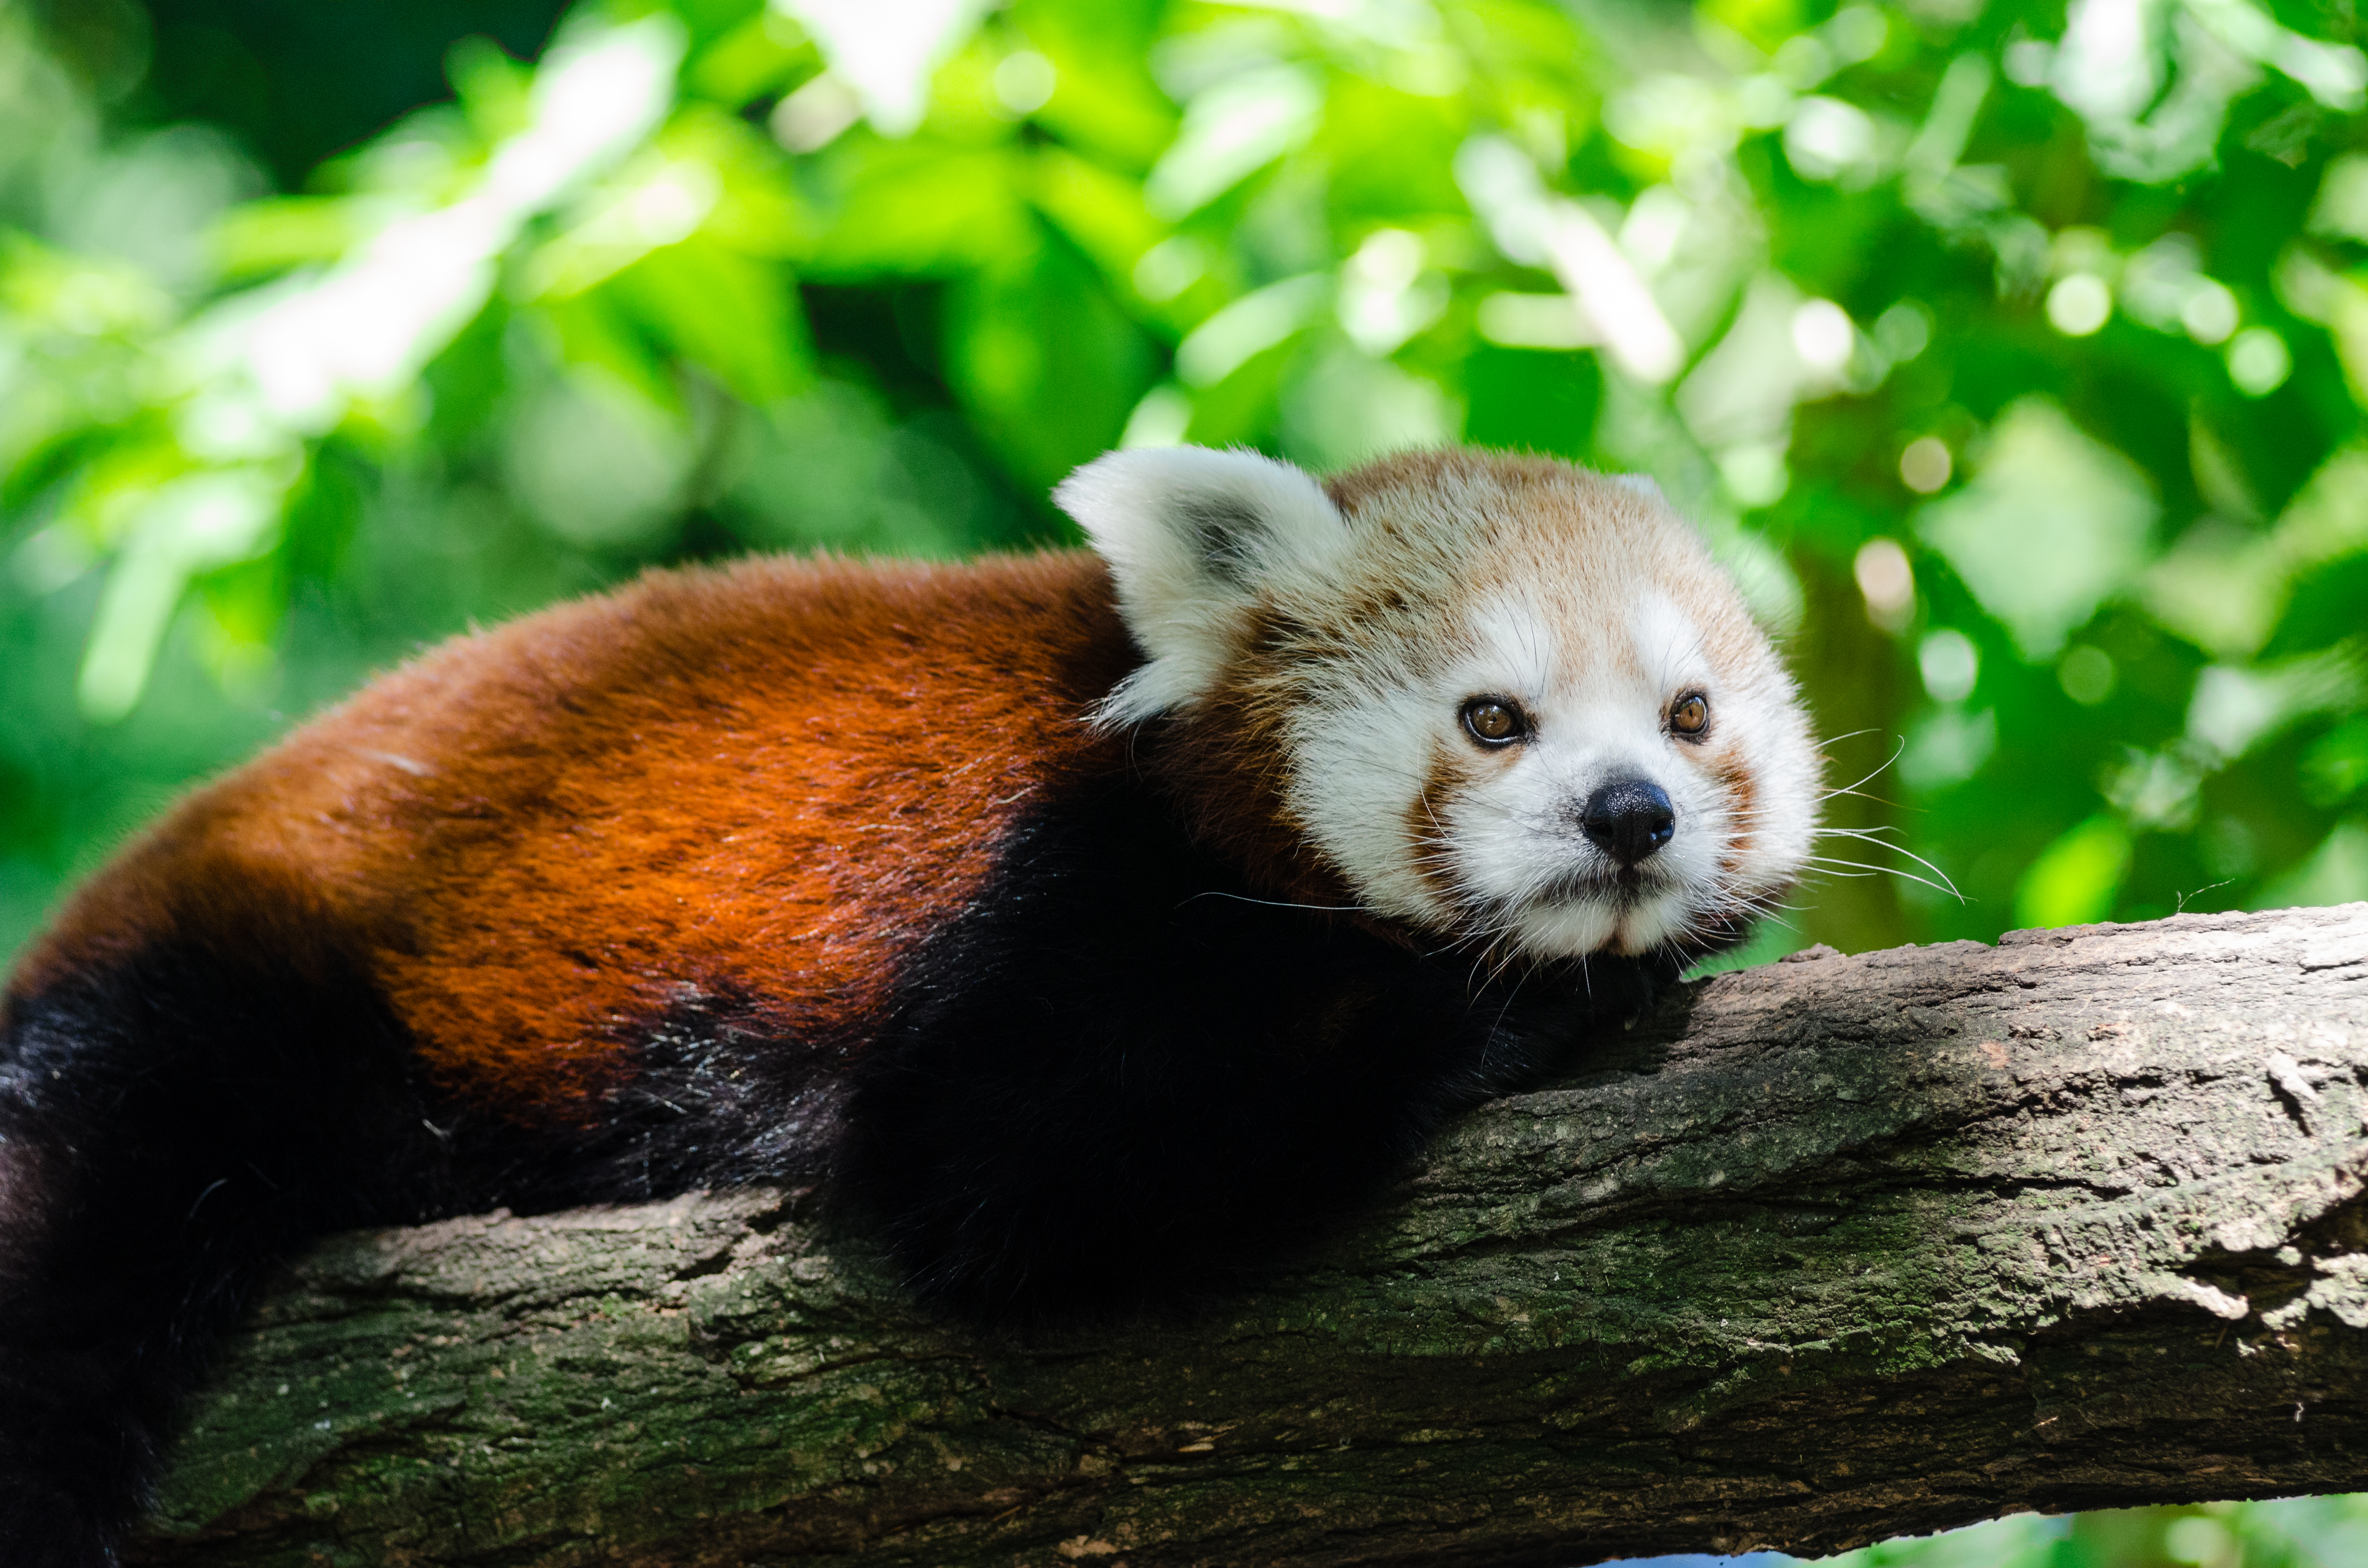
tree, bokeh, sweet, animal, cute, female, wildlife, zoo, young, green, red, mammal, nikon, fauna, red panda, panda, whiskers, endangered, vertebrate, germany, deutschland, tier, ss, grn, adorable, d7000, roter, kleiner, niedlich, sues, suess, species, bedrohte, tierart, tierpark, weiblich, jungtier, giant panda, polecat